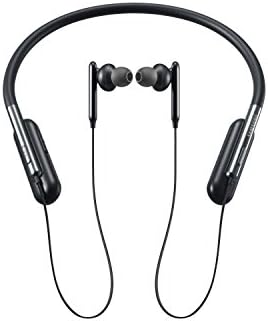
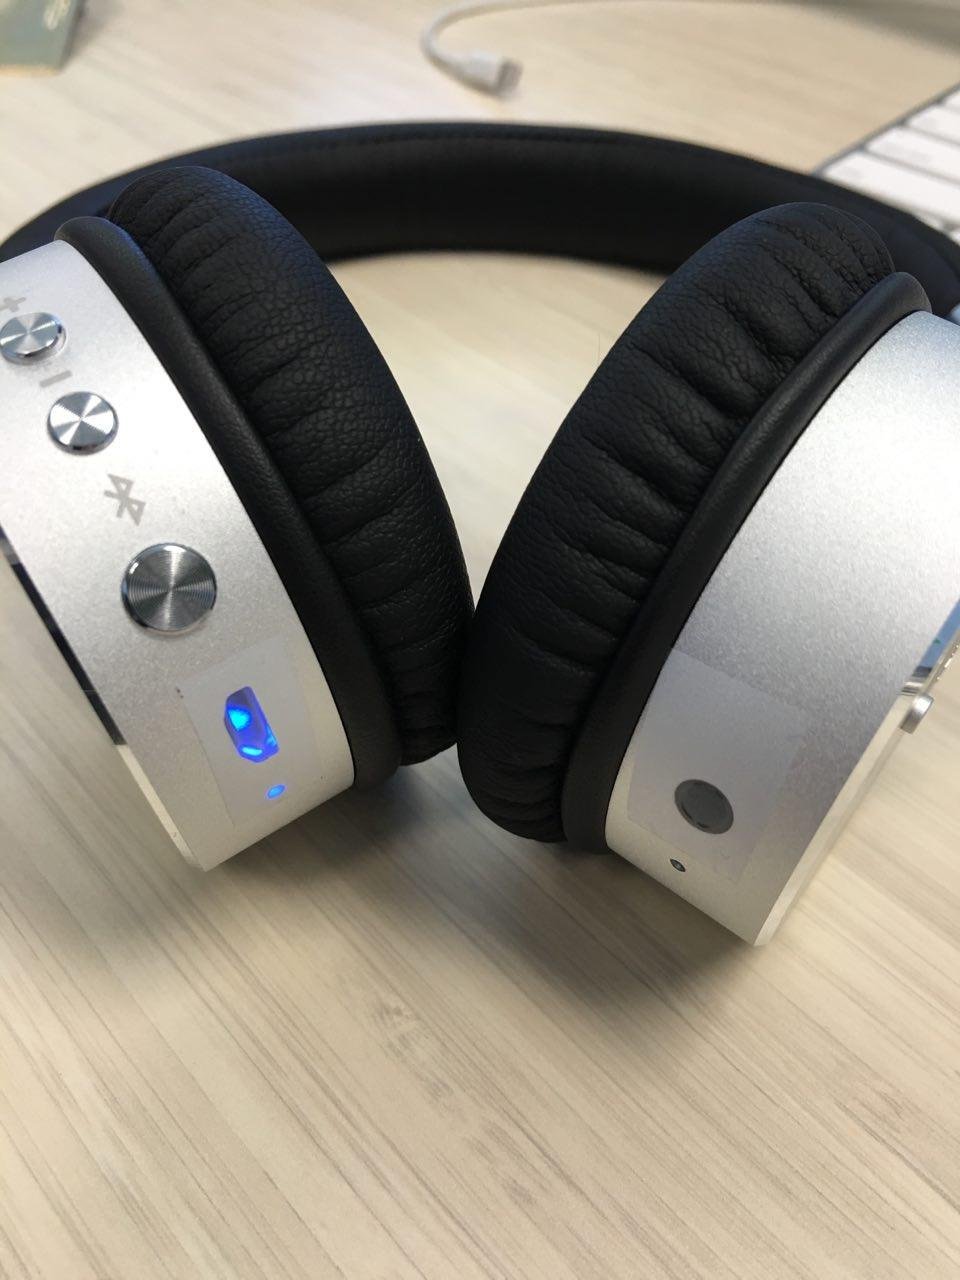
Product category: headphones
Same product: no